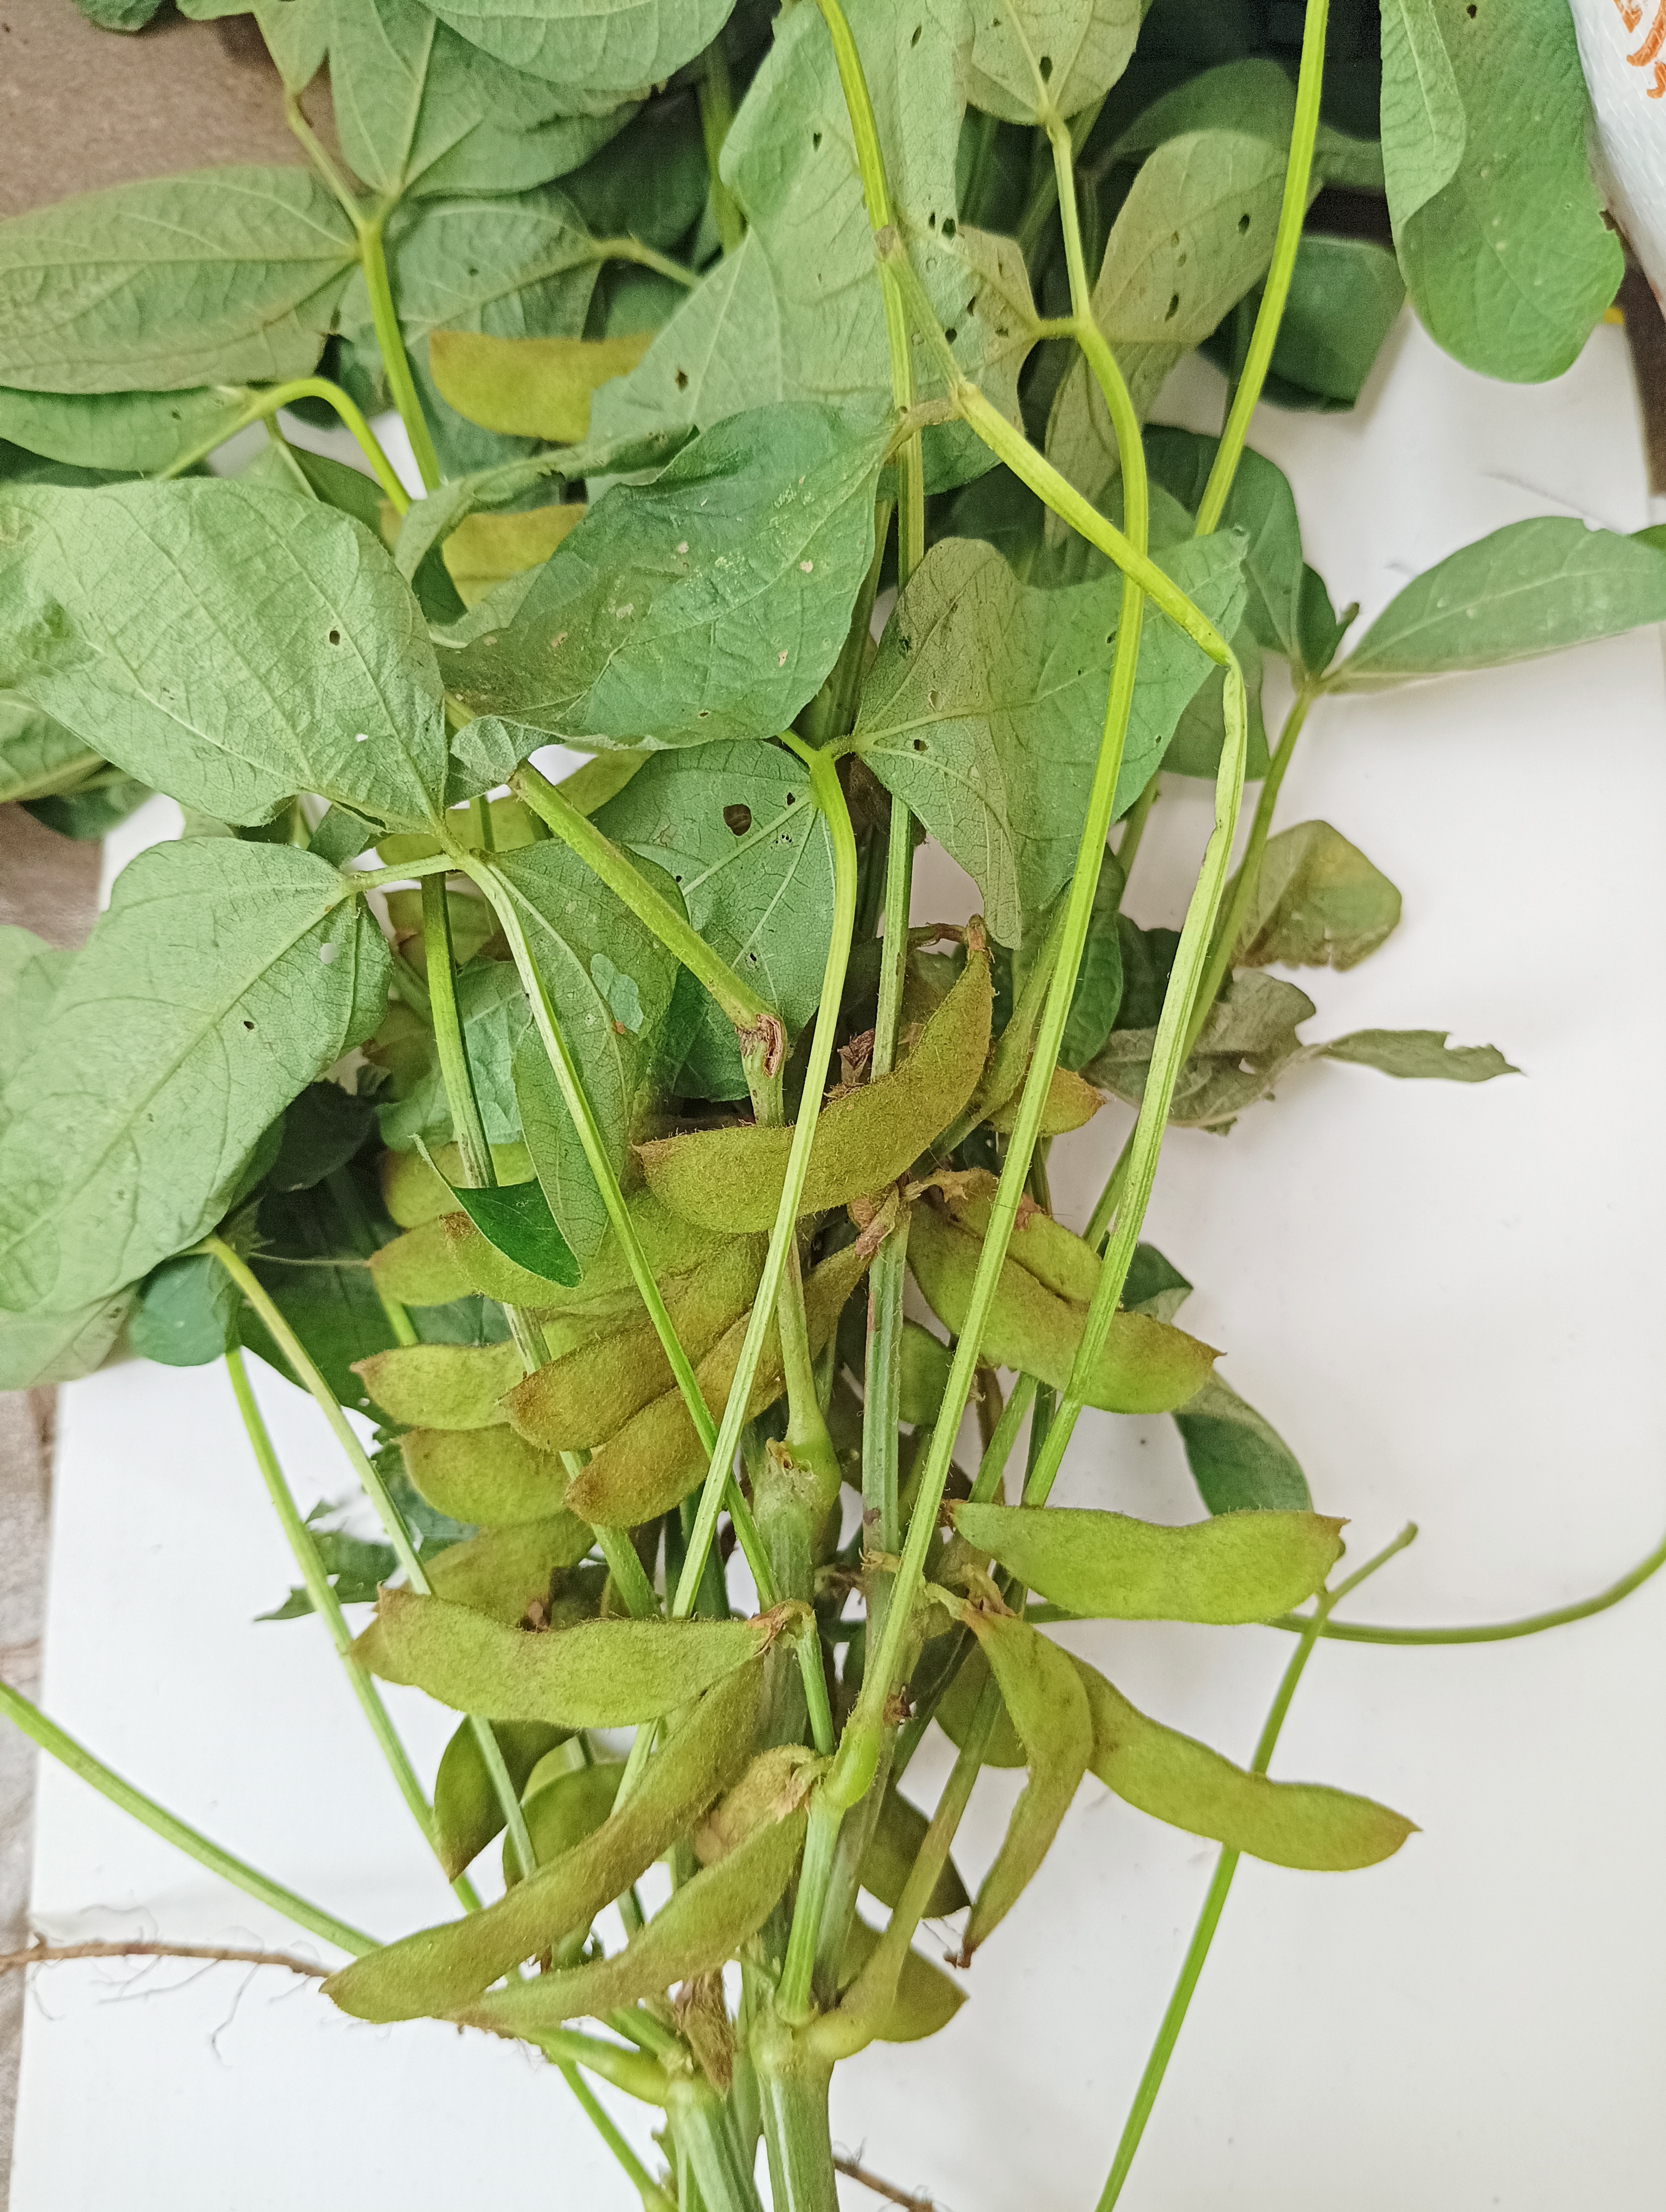
Label: Root_images